A Corte do Norte

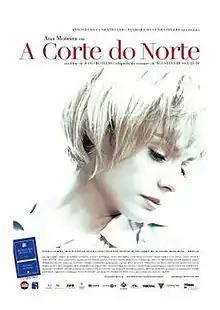
Film poster

A Corte do Norte is a 2009 Portuguese film directed by João Botelho.